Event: Nepal Earthquake
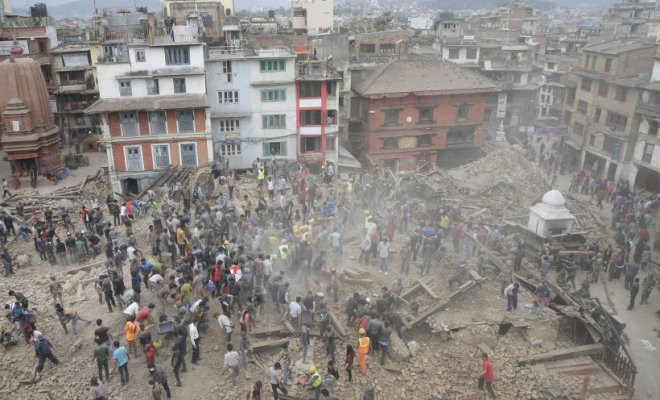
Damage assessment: damage